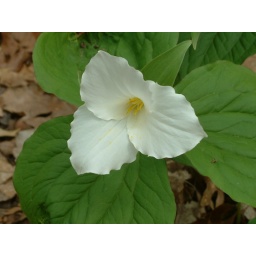
I found this beautiful white flower during a calm hike in the woods.Please View all Photo Sizes!